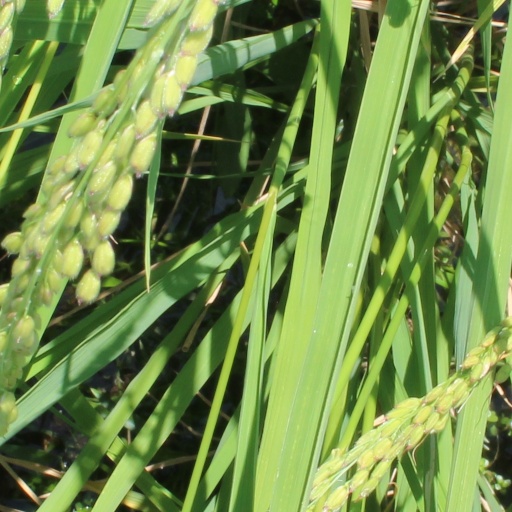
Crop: rice